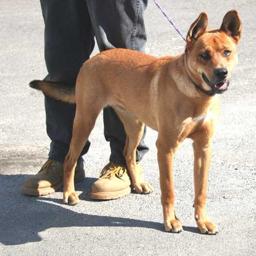
Animal: dogs